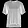
Label: Shirt